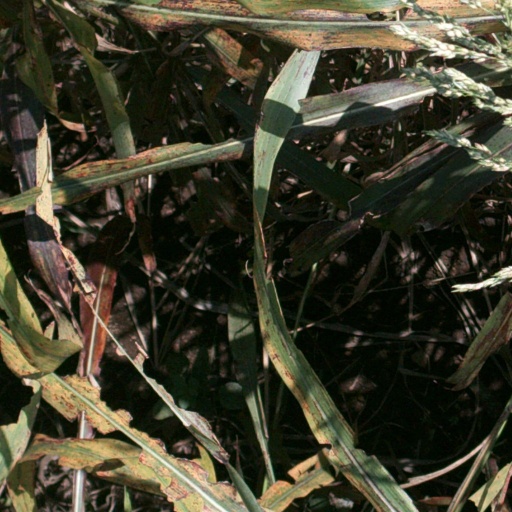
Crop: sorghum